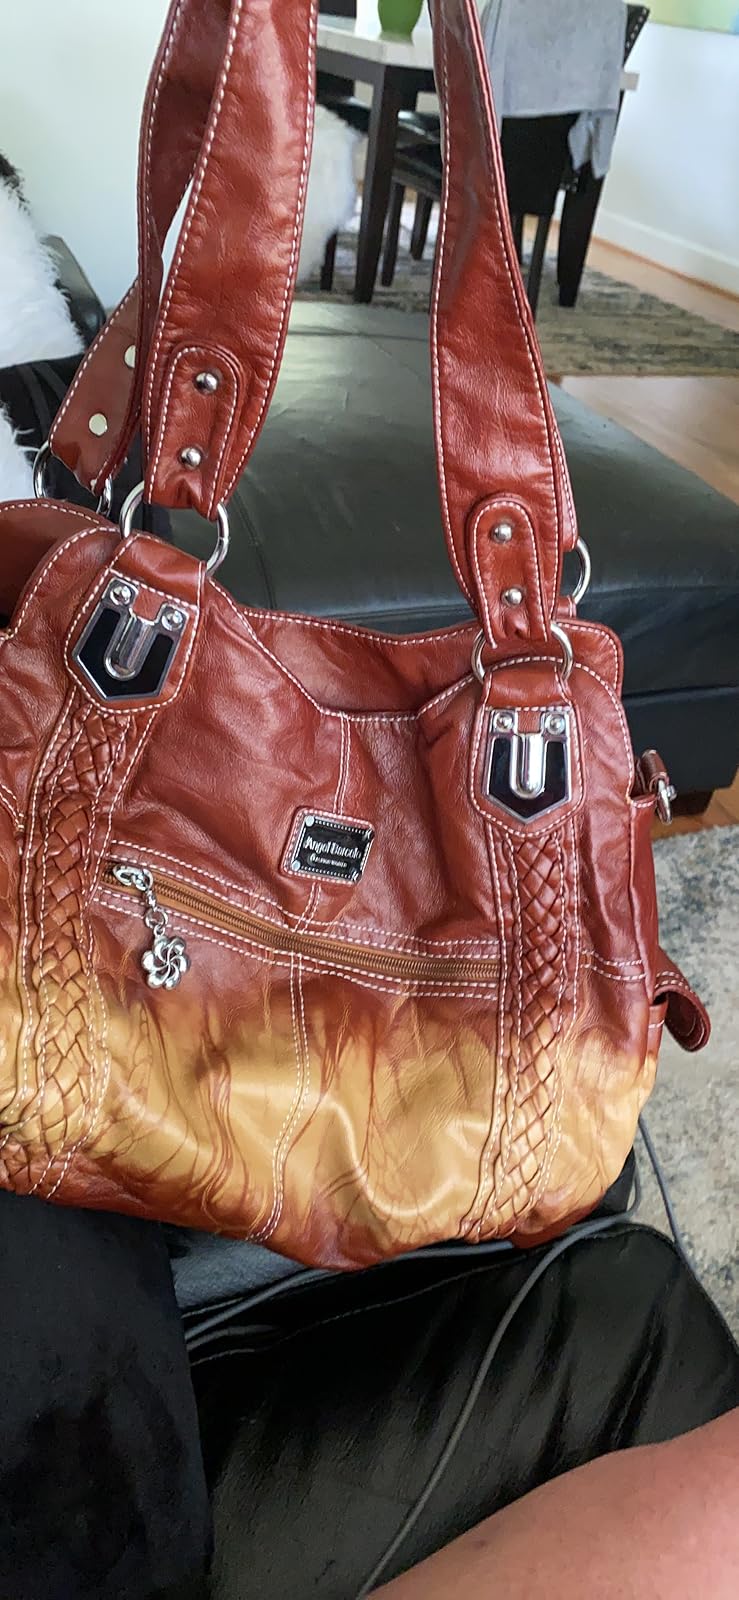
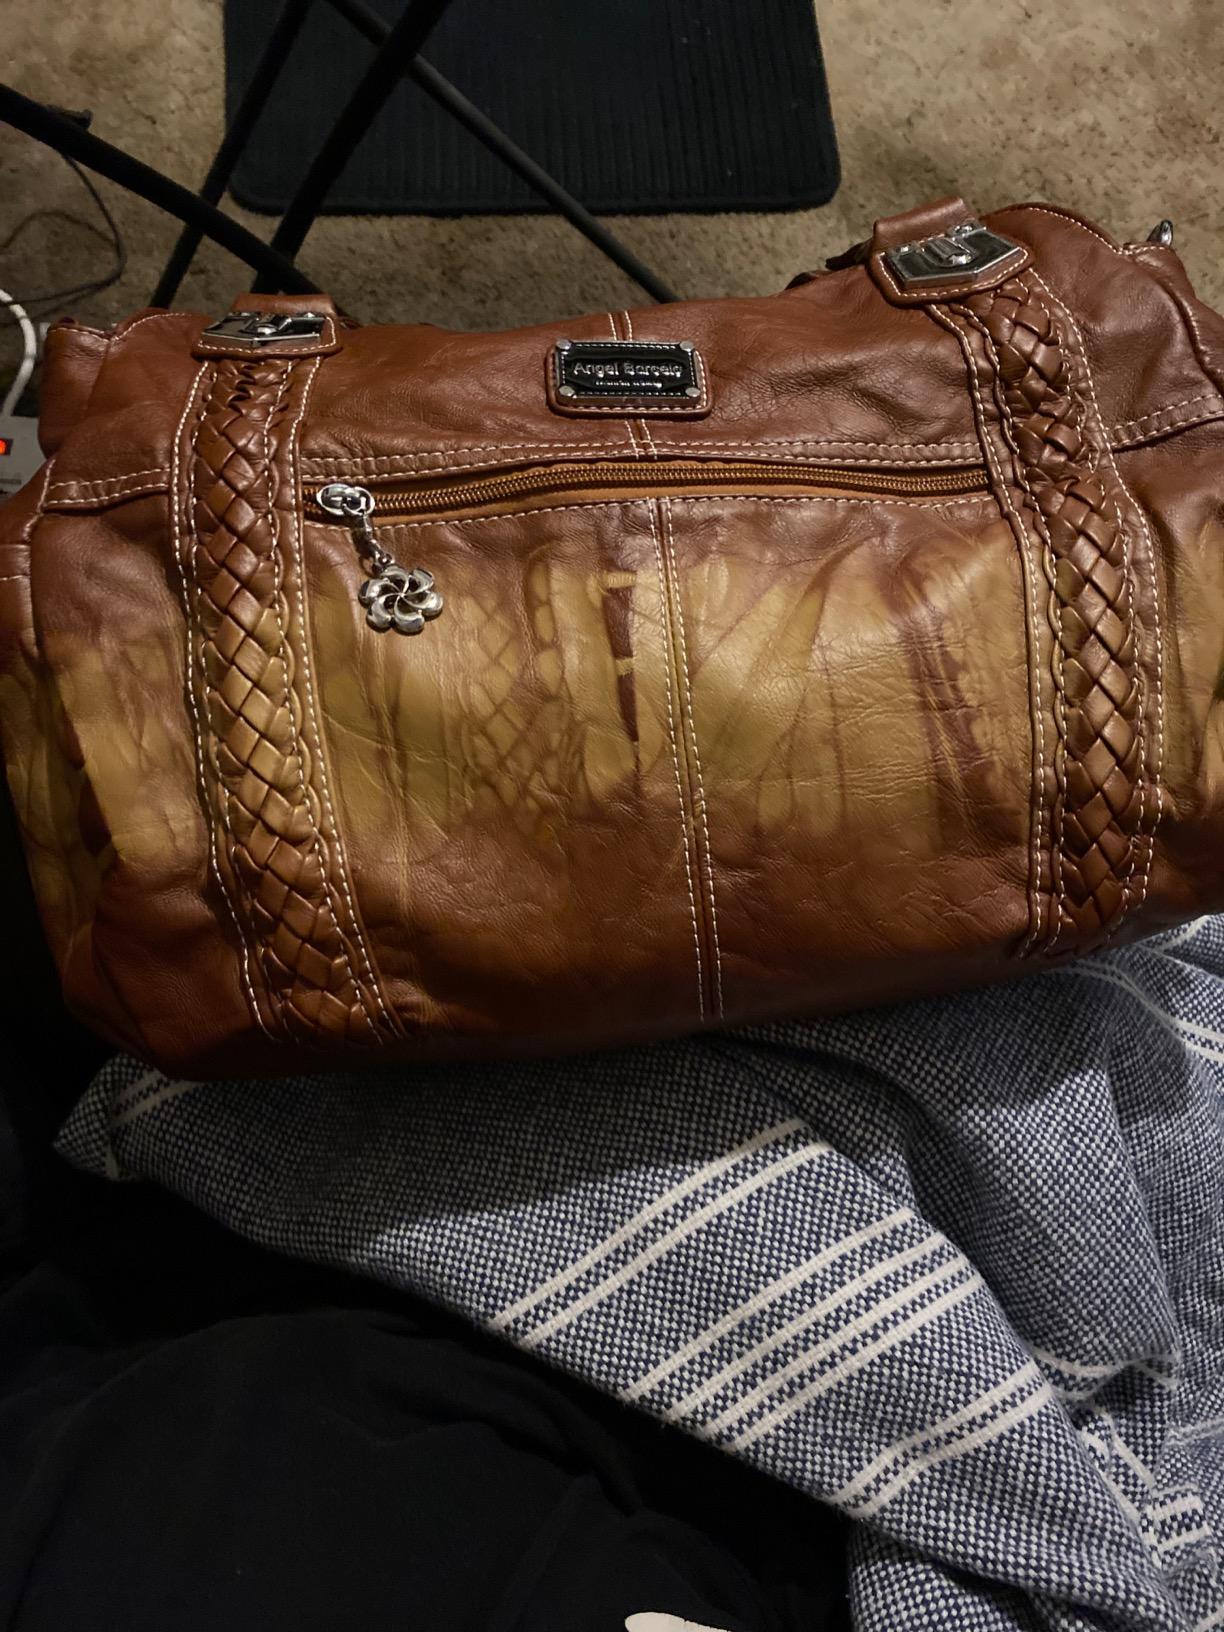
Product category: accessories_handbag
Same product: yes